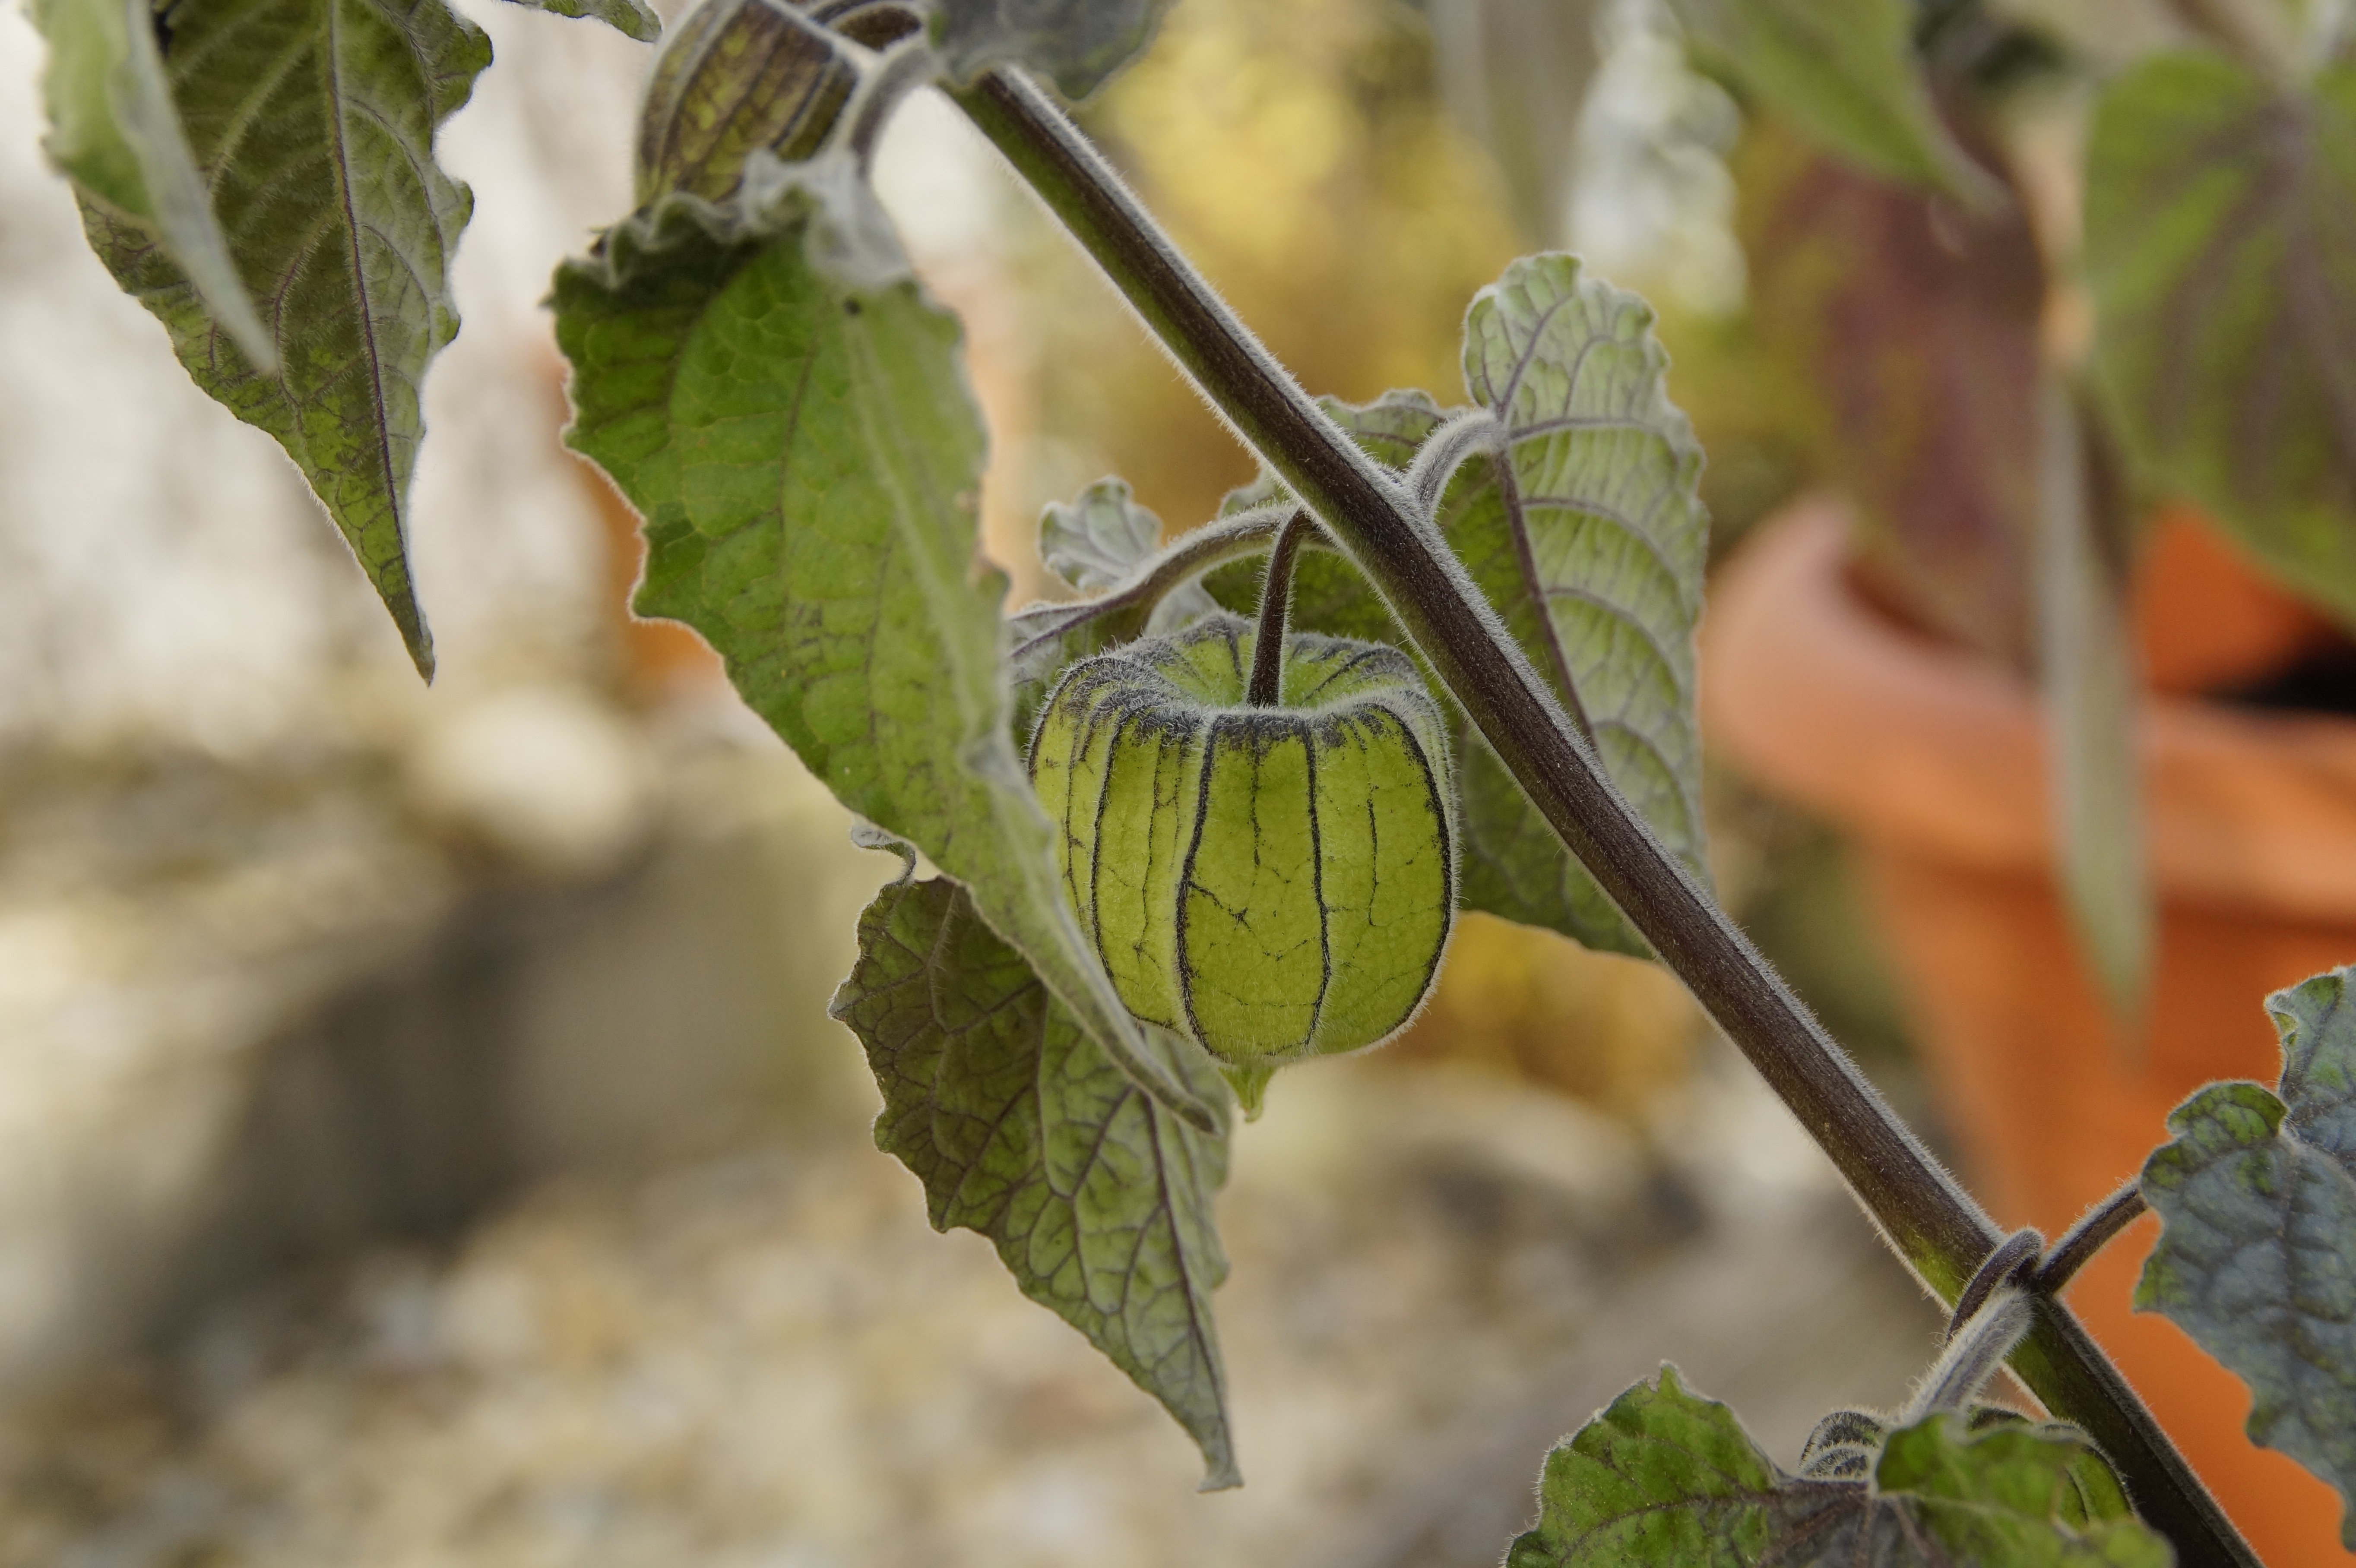
nature, branch, plant, berry, leaf, flower, food, green, produce, vegetable, insect, autumn, botany, agriculture, flora, fauna, wildflower, close up, physalis, lampionblume, macro photography, cape gooseberry, flowering plant, plant stem, land plant